Plaisians

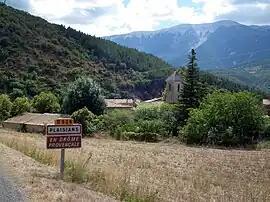
A general view of Plaisians

Plaisians is a commune in the Drôme department in southeastern France.